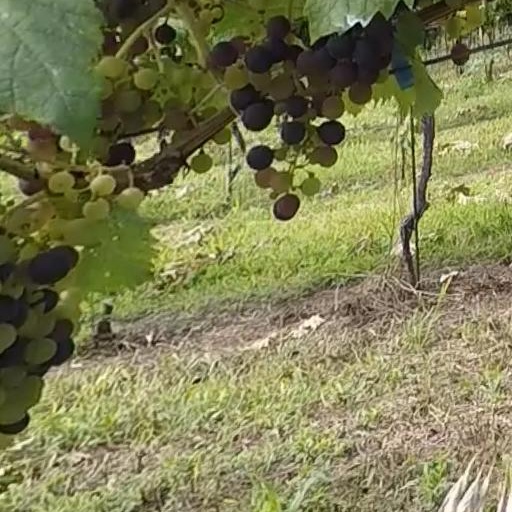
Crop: grape